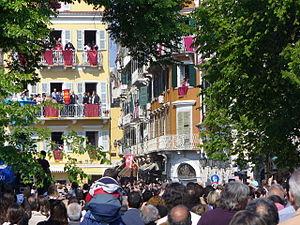
Corfou ou Corcyre est une île grecque située en mer Ionienne, sur la façade occidentale de la Grèce, à proximité de sa frontière avec l'Albanie. Elle est la capitale de la périphérie des îles Ioniennes.